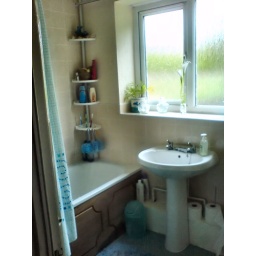
My bathroom is done in cream speckled tiles, with a greany blue floor and beach bath panel and tolilet seat.